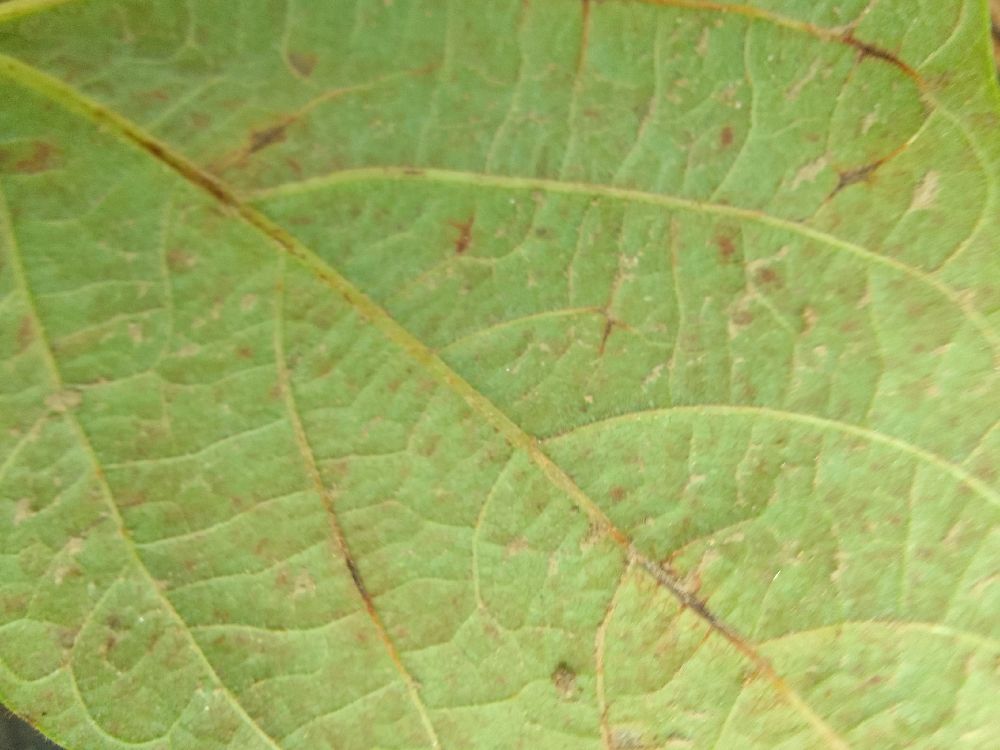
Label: anthracnose